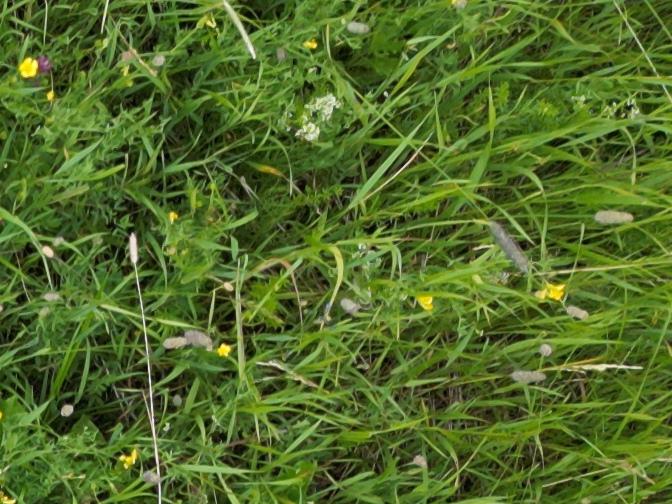
Flowers visible: yarrow flowers